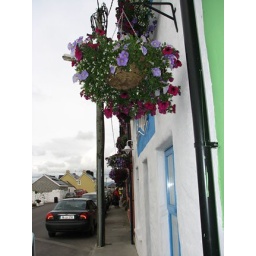
The next morning vandals had smashed all these flower pots in the whole of Portmagee